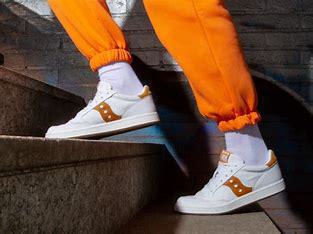
Brand: Saucony
Model: Jazz Court